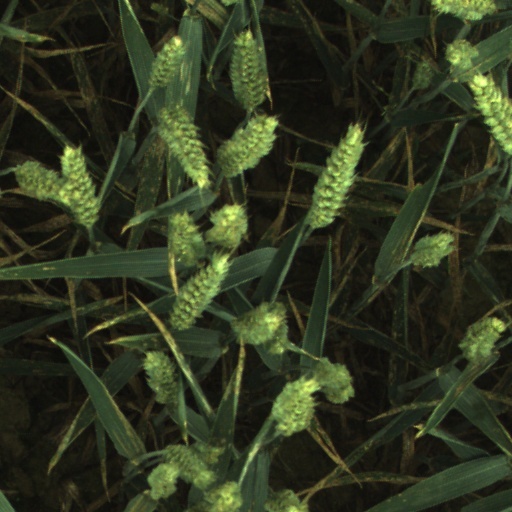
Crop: wheat